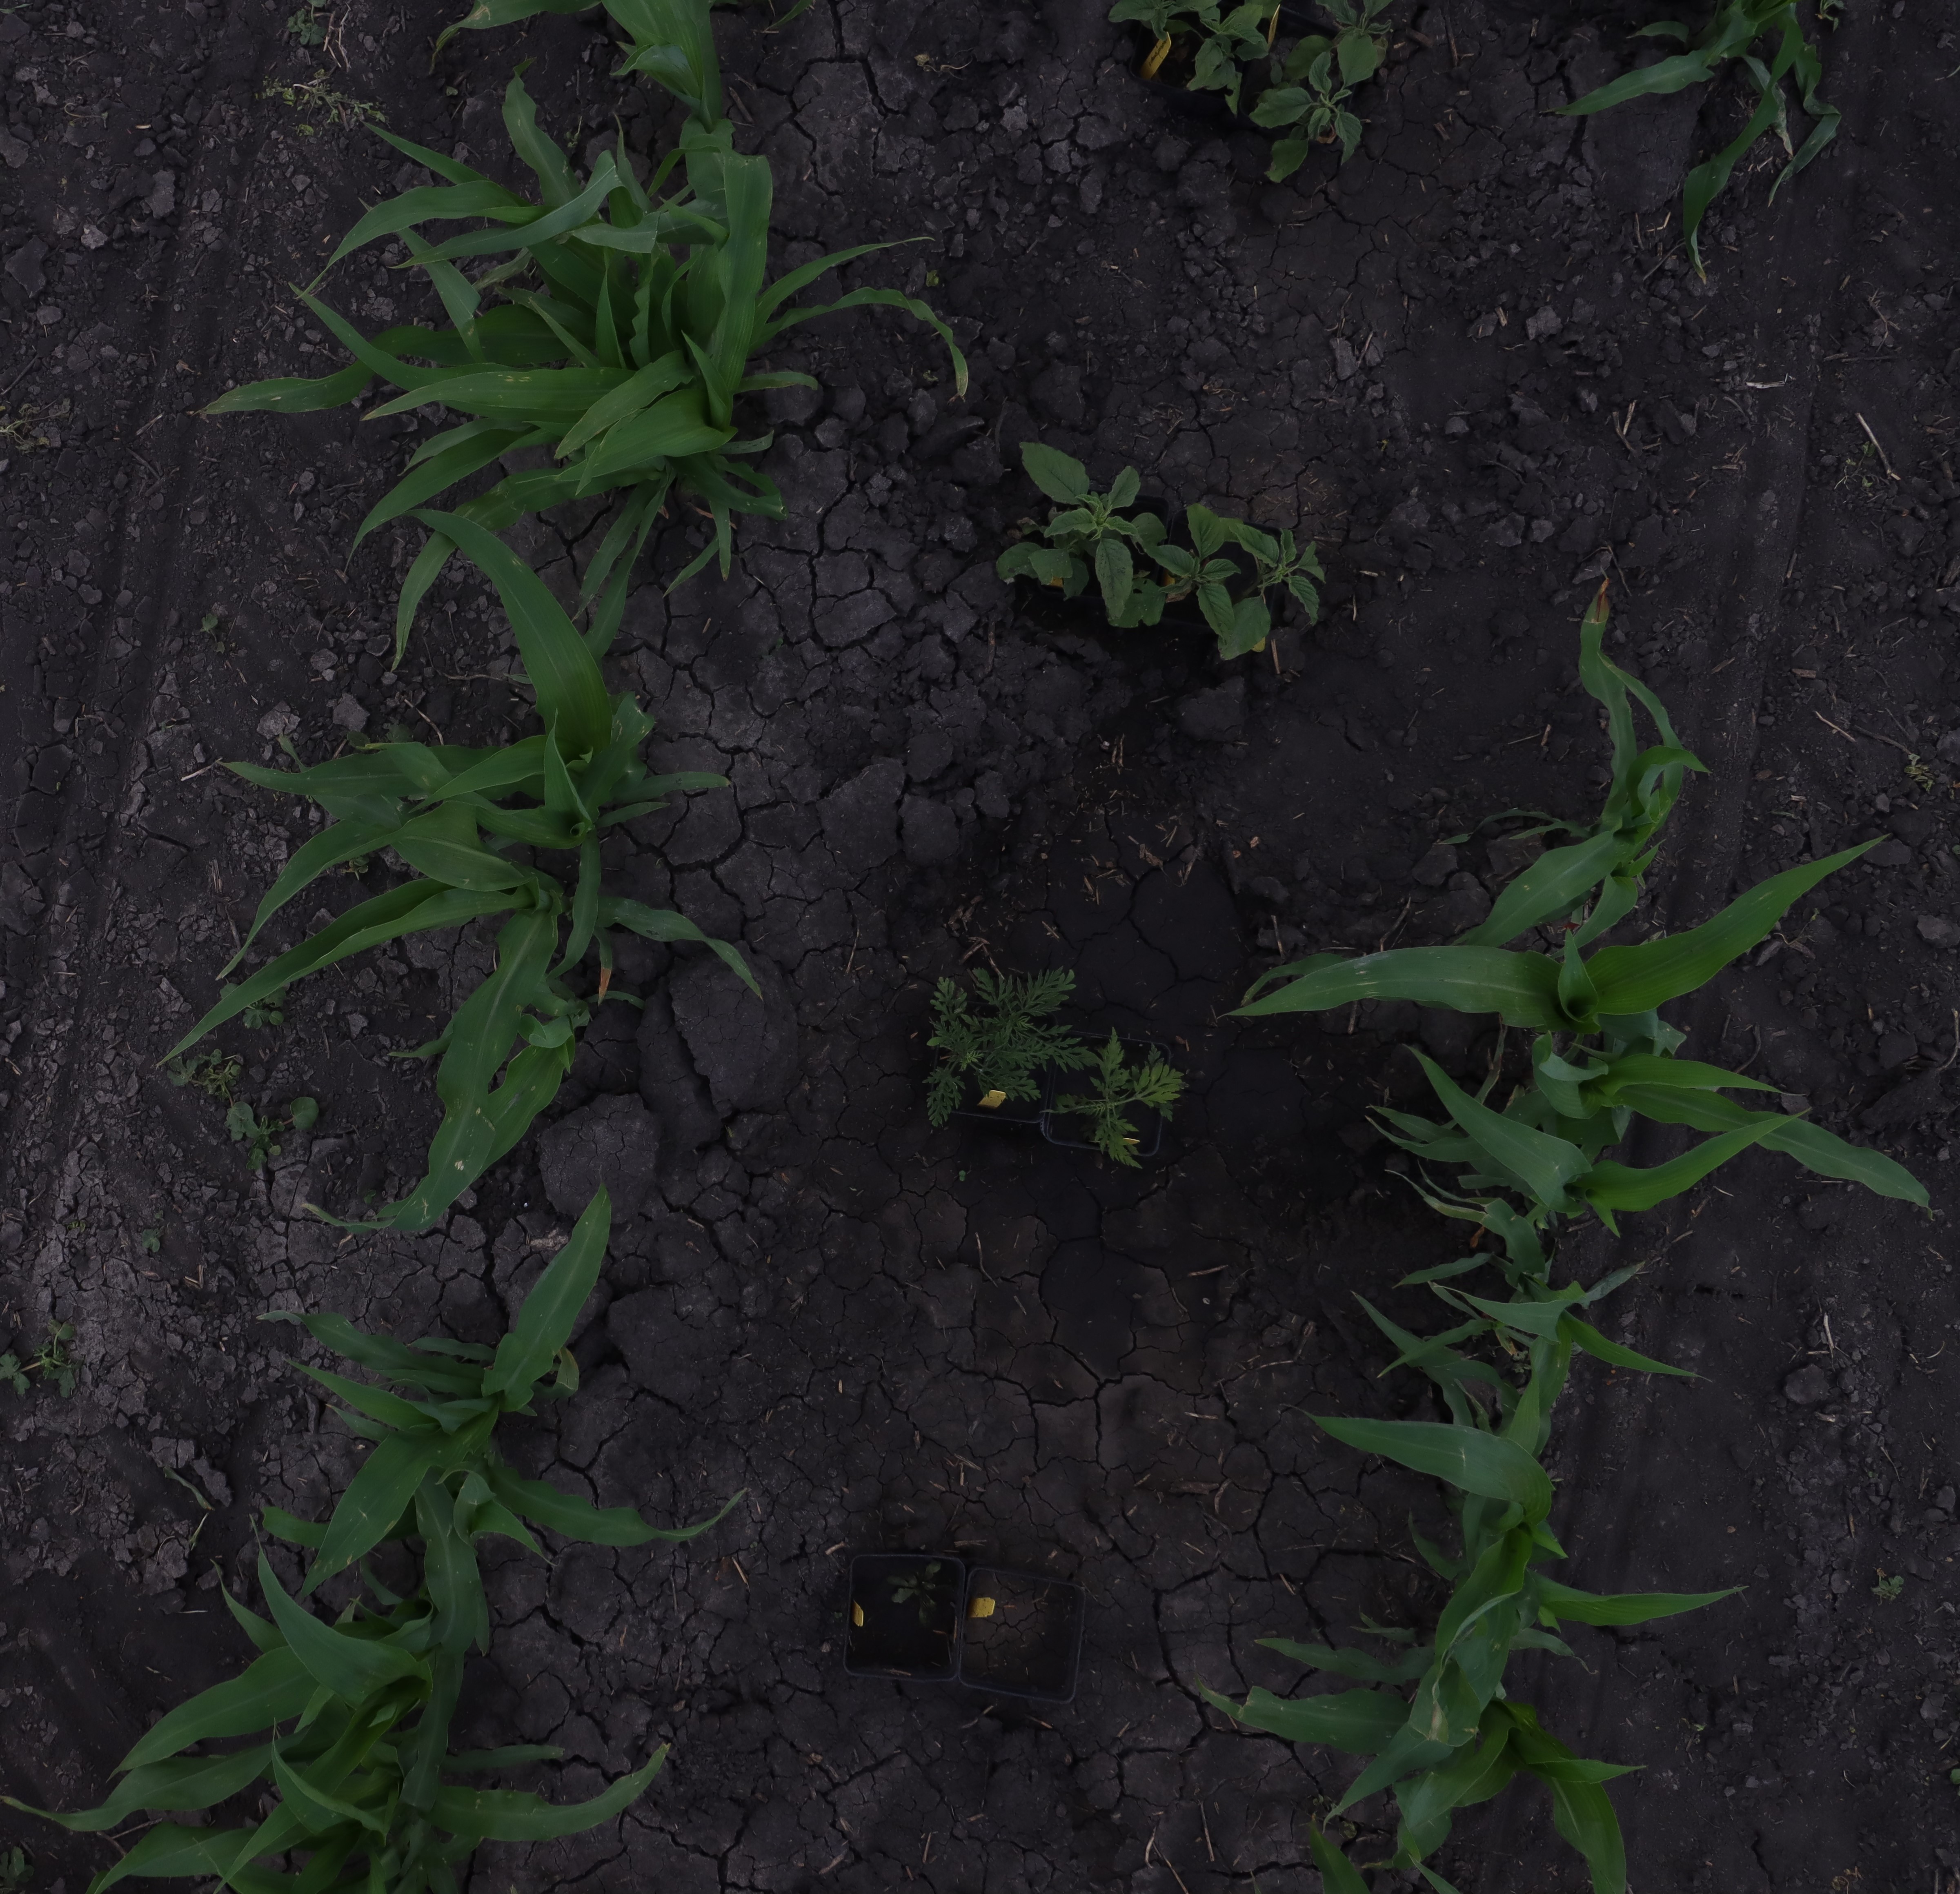
Crop: Corn
Objects: Corn, Redroot Pigweed, Redroot Pigweed, Redroot Pigweed, Ragweed, Ragweed, Corn, Corn, Corn, Corn, Corn, Corn, Corn, Horseweed